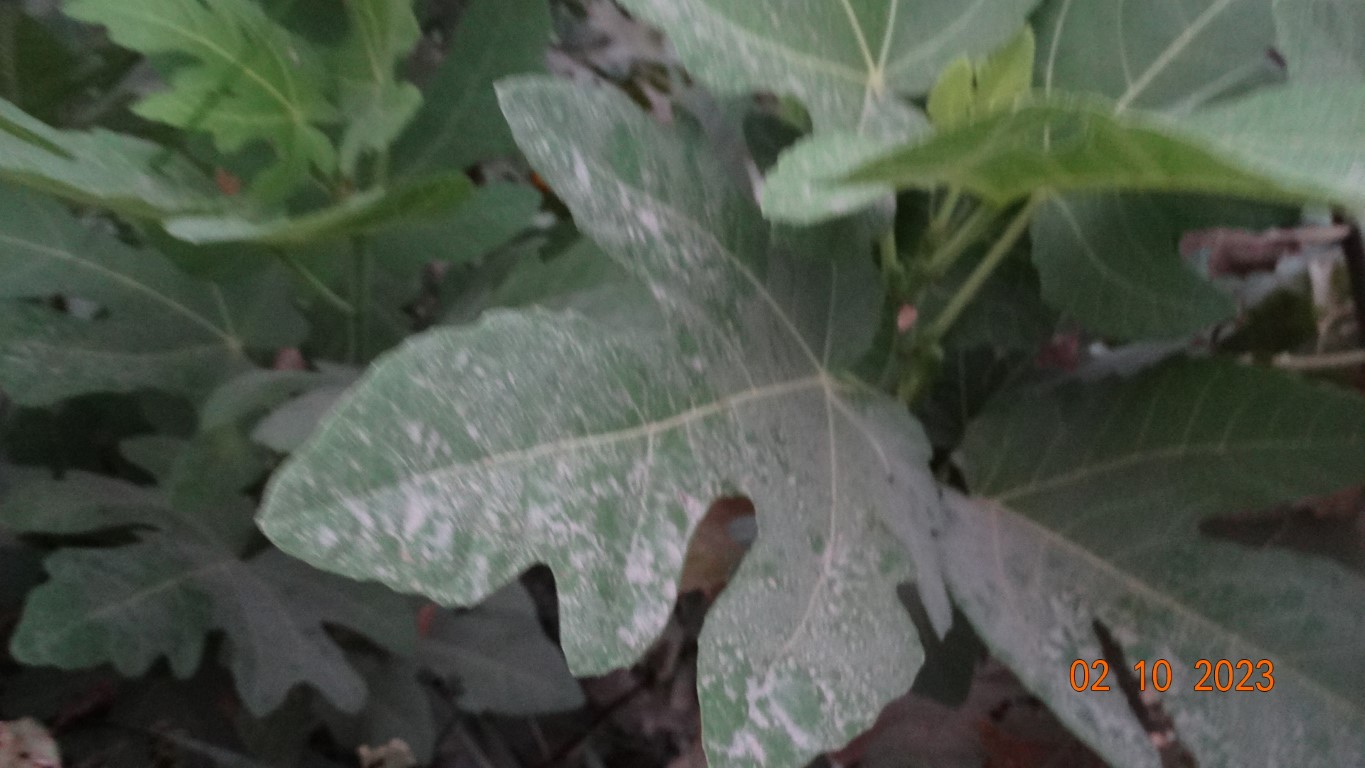
Label: healthy